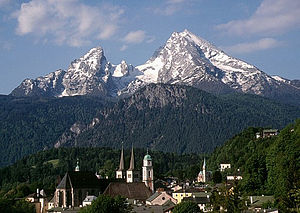
Watzmann
Watzmann med Berchtesgaden i forgrunden
Watzmann er det tredje højeste bjerg i Tyskland. De tre tinder er Hocheck, Mittelspitze og Südspitze. Watzmannmassivet omfatter også Watzmannfrau på 2.307 m og Watzmannkinder, fem mindre tinder mellem hovedtoppen og Watzmannfrau.